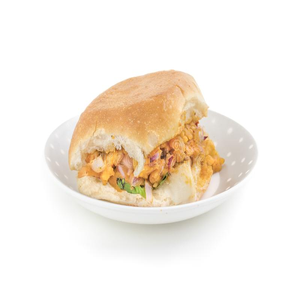
Dish: dabeli